Inside Life

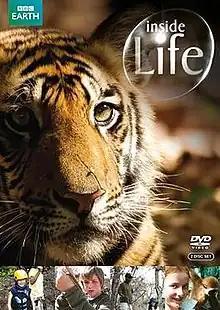
Region 2 DVD cover art

Inside Life is a BBC nature documentary series for children's television which aired on the CBBC Channel in autumn 2009. It is a companion to the BBC Natural History Unit's series, "Life", which looks at the extraordinary lengths to which animals and plants go in order to survive and reproduce. The aim of "Inside Life" is to present this information in a way that is simple for children to understand. Each of the ten "Inside Life" programmes follows a lucky child as they accompany the "Life" filmmakers on expeditions around the world with the aim of capturing groundbreaking wildlife footage. The series is aimed at 7-9 year olds.